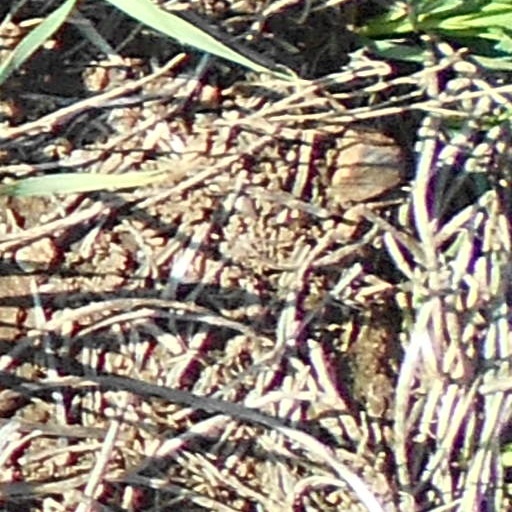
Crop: wheat